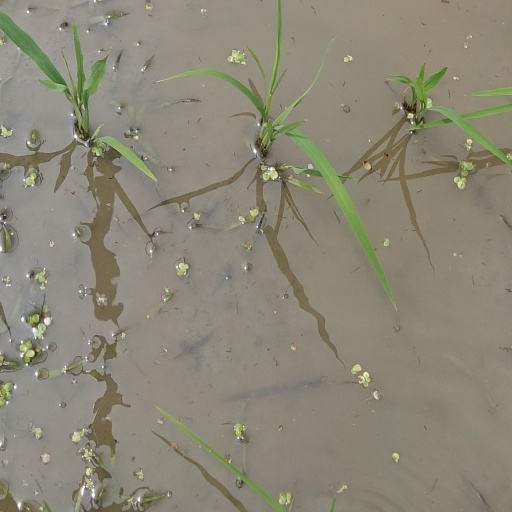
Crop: rice